Pennsylvania Route 61

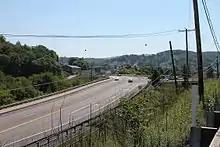
PA 61 southbound approaching PA 225 near Shamokin

PA 61 enters Conyngham Township in Columbia County and heads northeast through dense forests as an unnamed four-lane undivided road. Farther northeast, the route narrows to a three lane road with one northbound lane and two southbound lanes. PA 61 curves east and becomes two-lane undivided Byrnesville Road, which is designated State Route 2002 (SR 2002), an unsigned quadrant route.